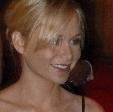
Age: 22